George Warren Brown School of Social Work

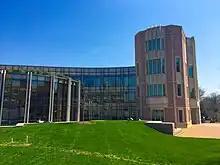
Brown School's Hillman Hall

The Brown School is the graduate school for social work and public health of Washington University in St. Louis. Located on Washington University's Danforth Campus, adjacent to Forest Park, the school is recognized by the Council on Social Work Education and the Council on Education for Public Health. It is also a member of the Association of Schools and Programs of Public Health.